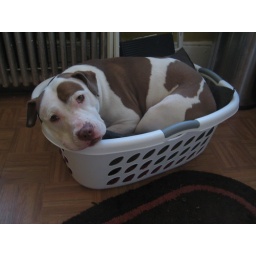
bought the pup a laundry basket bed for the new apartment since she likes lying in laundry baskets so much.